Horseshoe bat

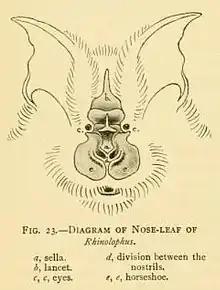
A simple outline of the face of a horseshoe bat, facing forward. A large, leaf-like structure is at the center of its face. The pointed tip arising between the eyes is labeled as the lancet; the u-shaped bottom of the nose-leaf is labeled as the horseshoe; the knob projecting outwards from the center of the nose-leaf is the sella

Horseshoe bats are considered small or medium microbats. Individuals have a head and body length ranging and have forearm lengths of . One of the smaller species, the lesser horseshoe bat ("R. hipposideros"), weighs , while one of the larger species, the greater horseshoe bat ("R. ferrumequinum"), weighs . Fur color is highly variable among species, ranging from blackish to reddish brown to bright orange-red. The underparts are paler than the back fur. The majority of species have long, soft fur, but the woolly and lesser woolly horseshoe bats ("R. luctus" and "R. beddomei") are unusual in their very long, woolly fur.